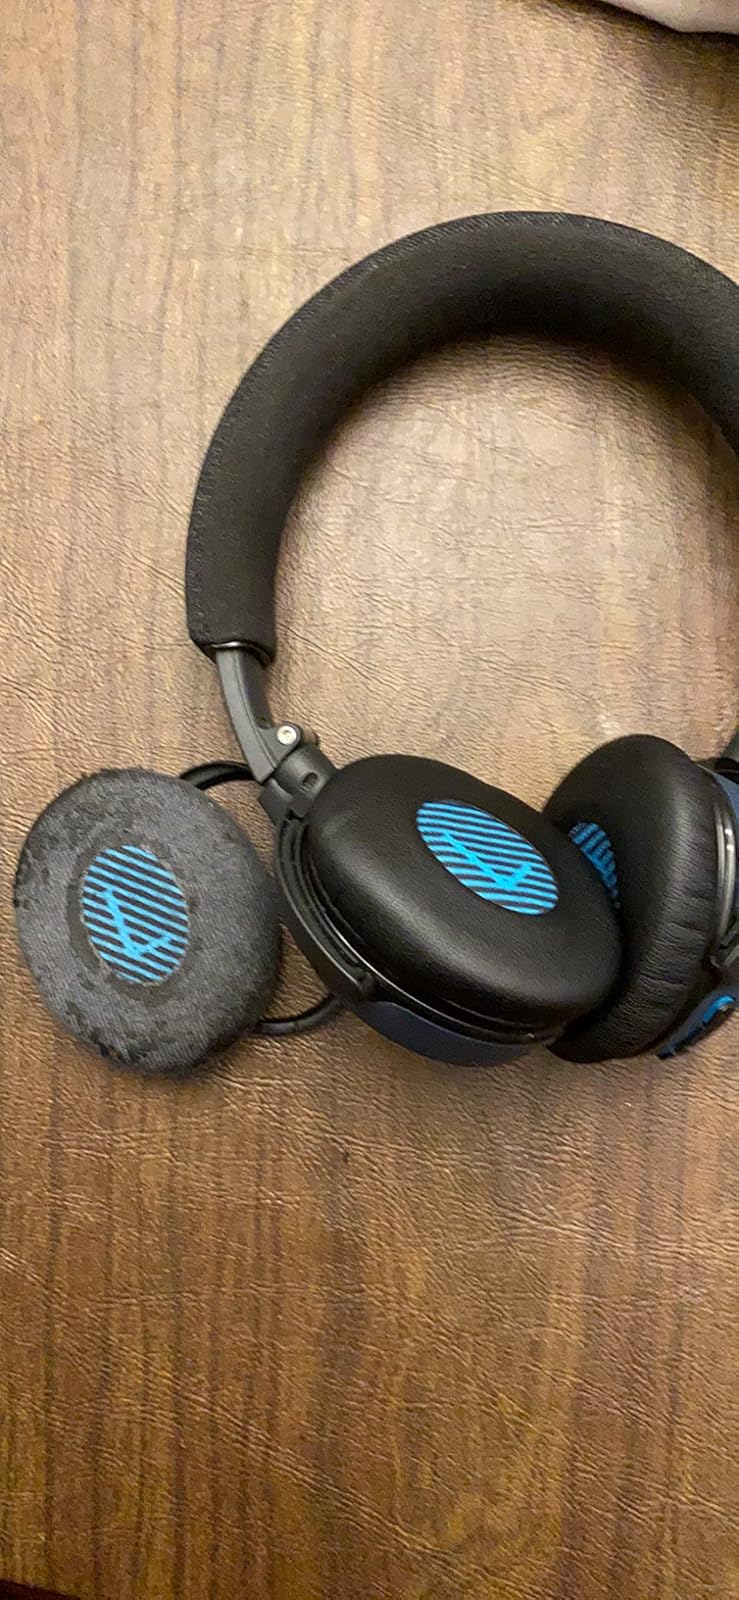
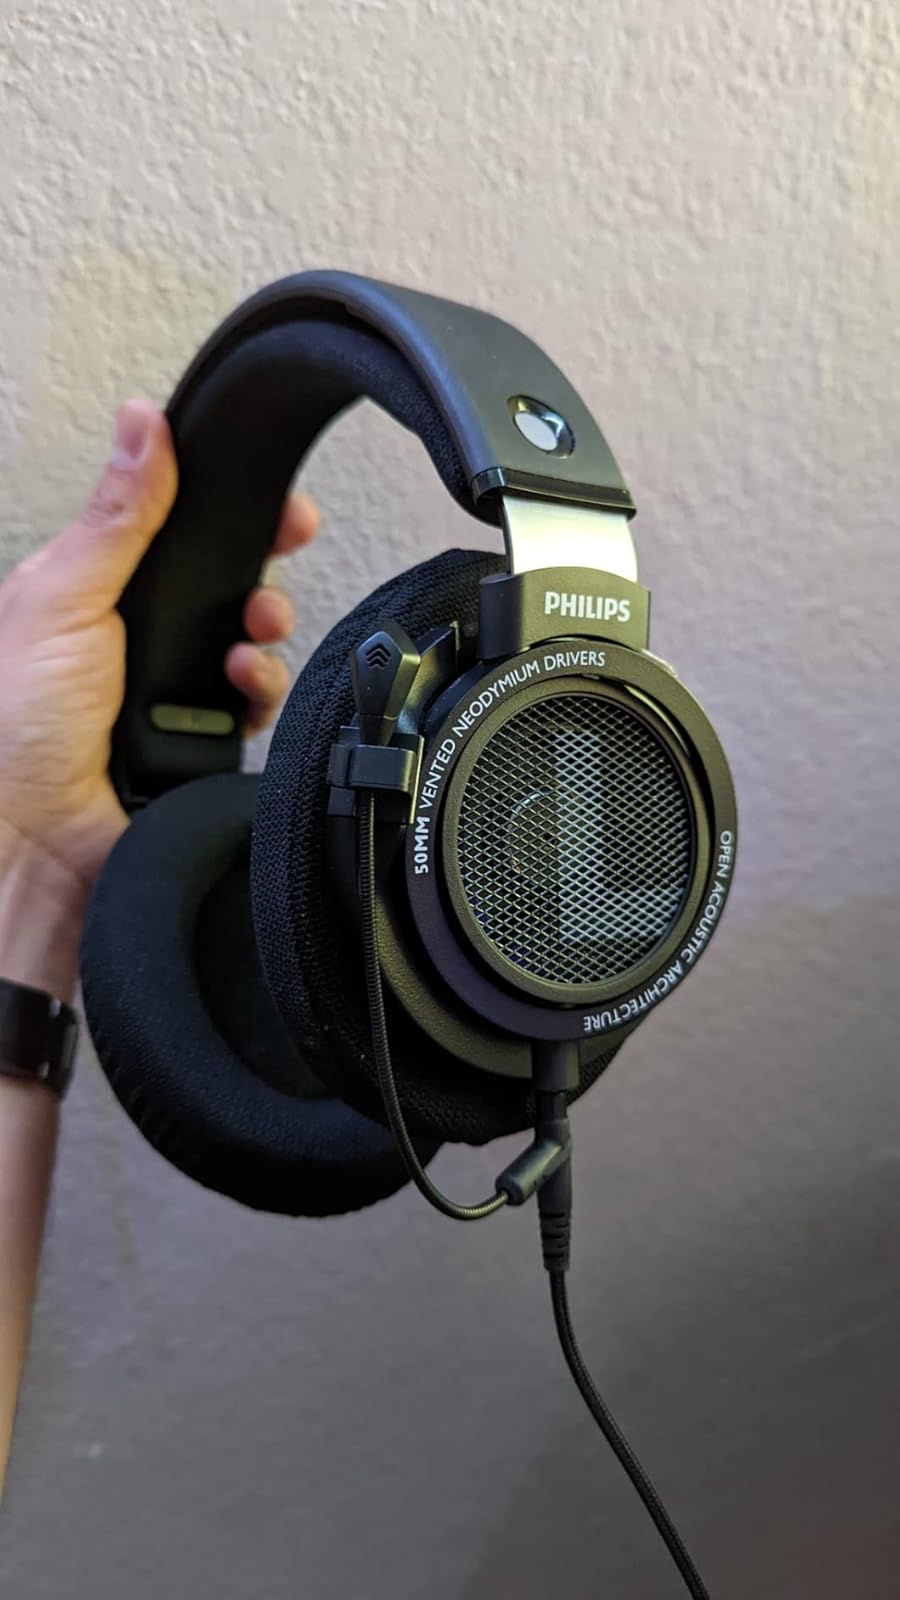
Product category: headphones
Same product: no